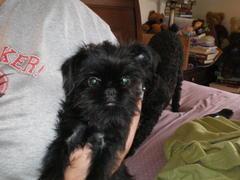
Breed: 200-n000012-affenpinscher